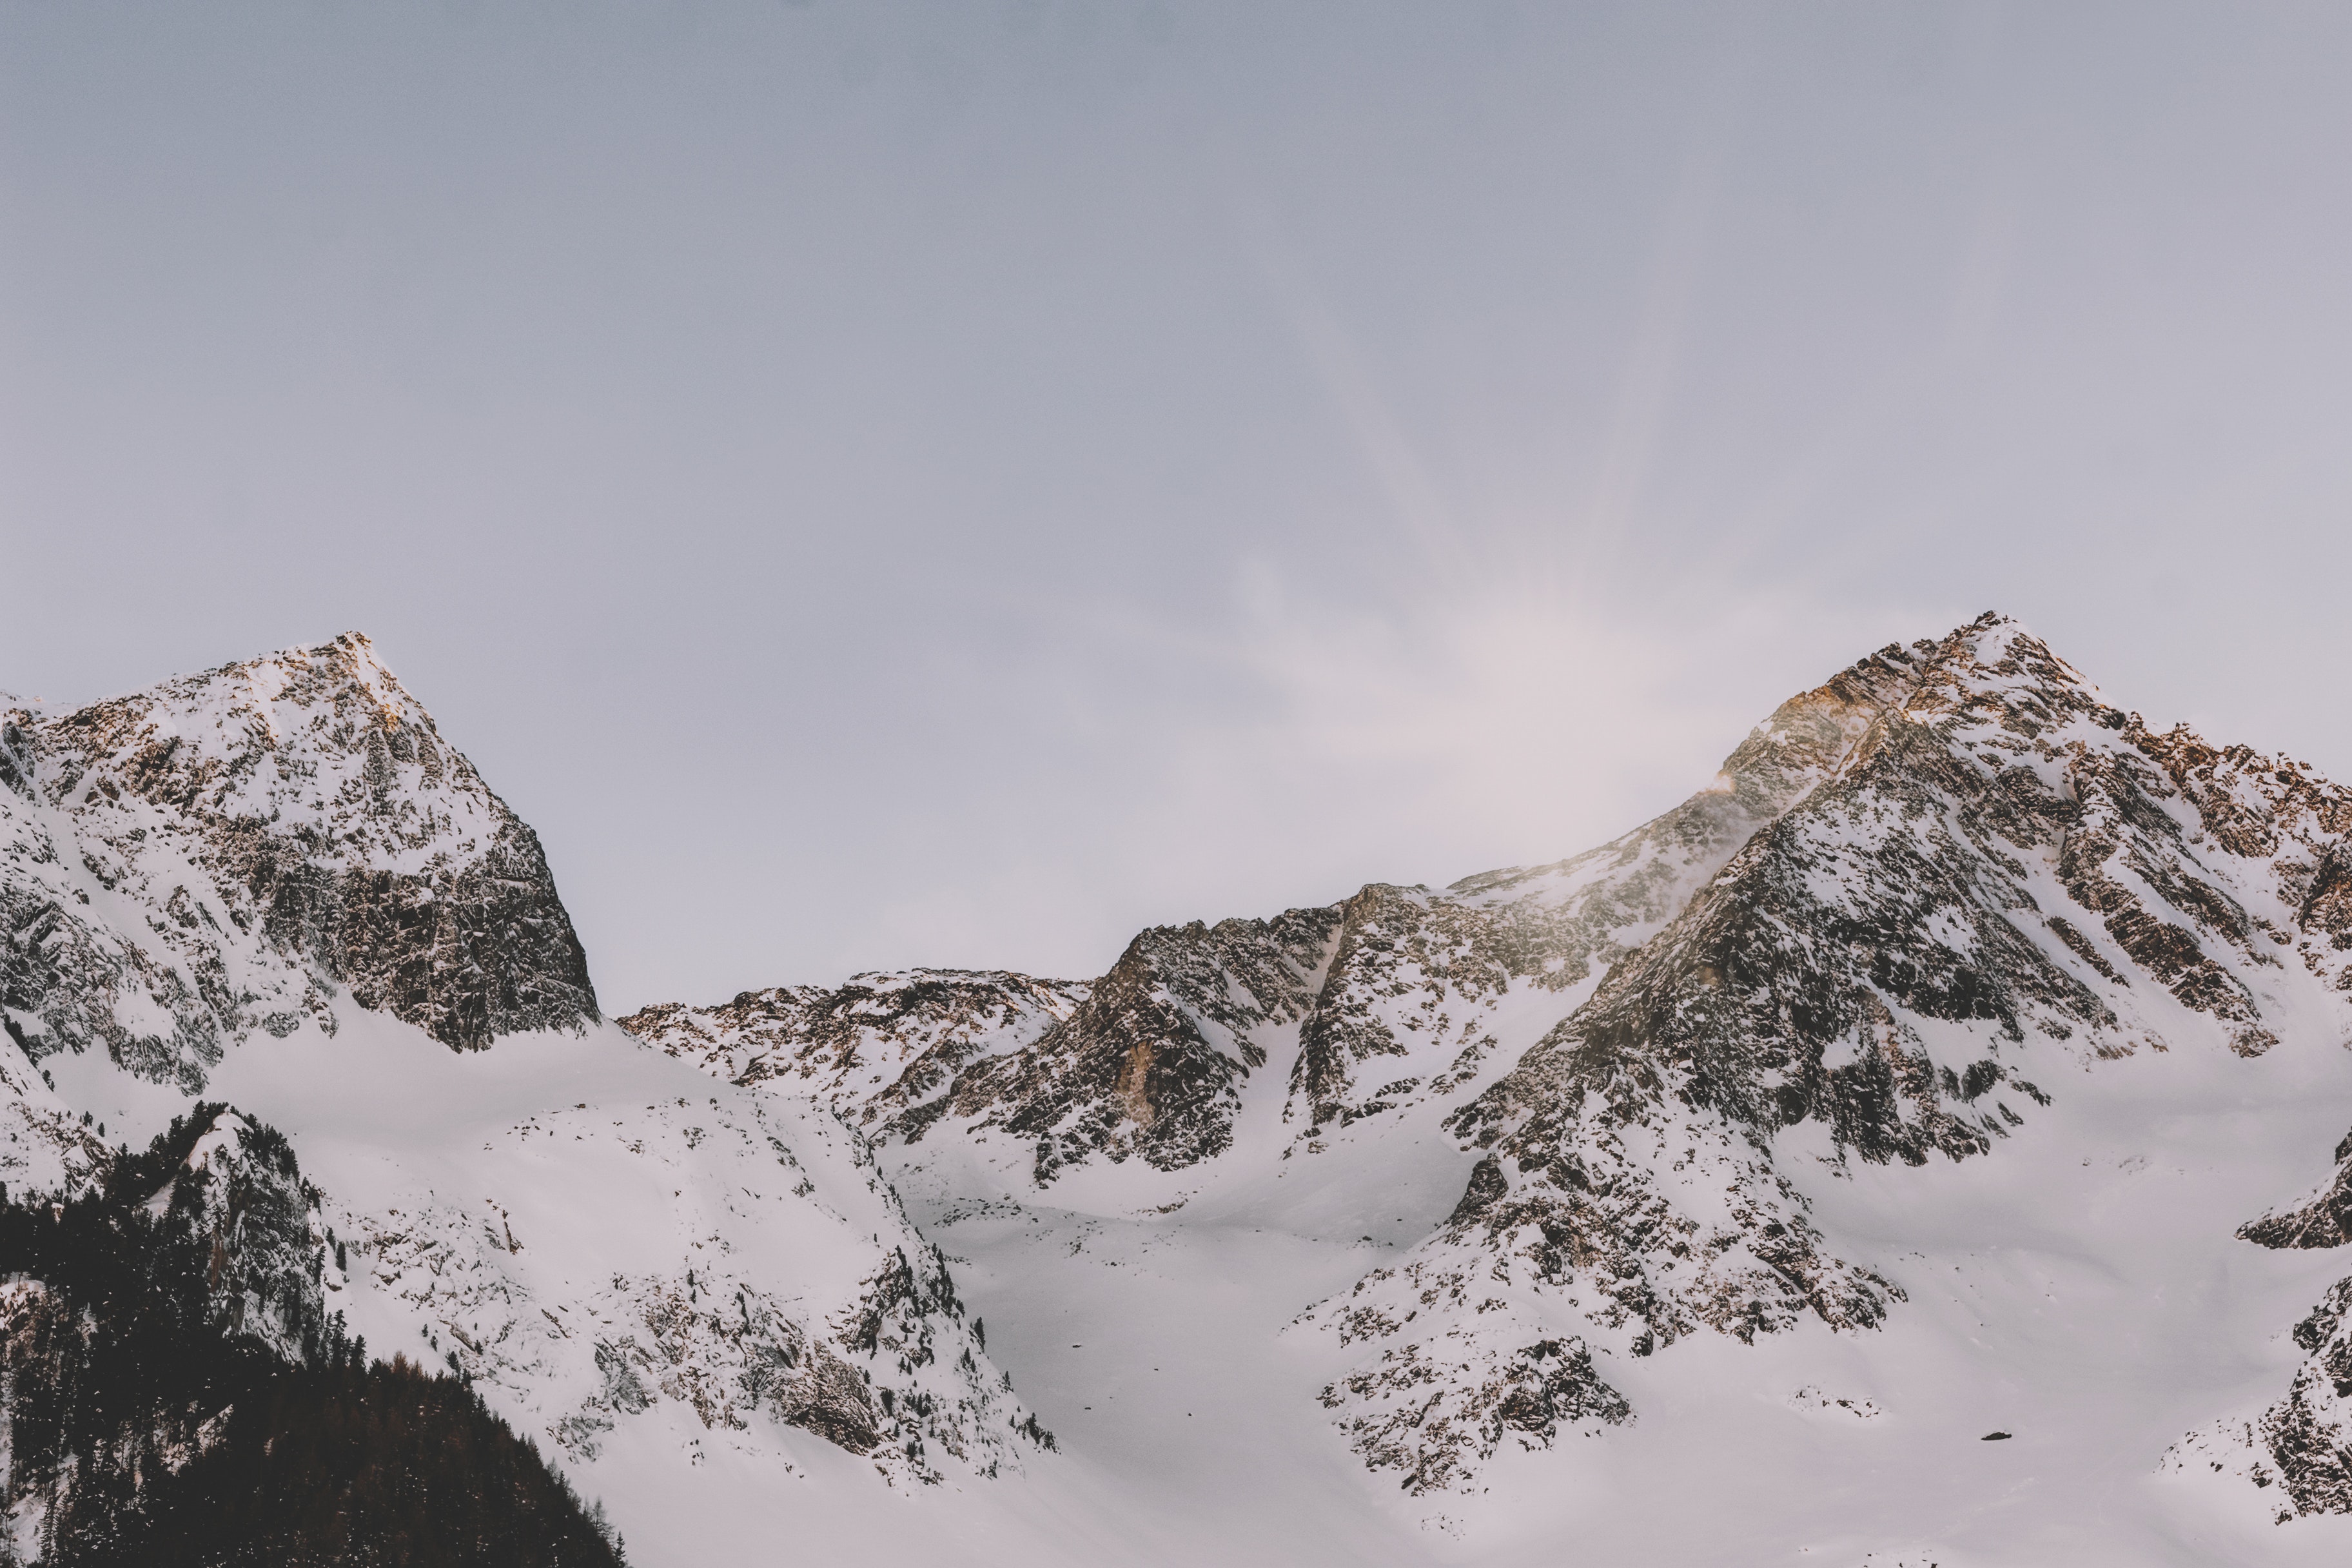
mountainous landforms, mountain, snow, mountain range, winter, glacial landform, geological phenomenon, ridge, alps, sky, summit, massif, nunatak, hill station, fell, slope, freezing, hill, highland, ar te, tree, terrain, cirque, cloud, landscape, ice cap, rock, glacier, ice, valley, moraine, mountain pass